The Poetical Works of Janet Little, The Scotch Milkmaid

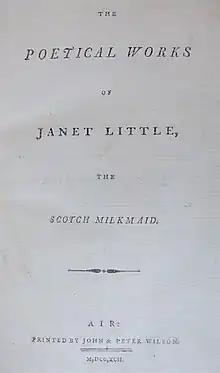
Janet Little's poetry, 1792 – Title page

The Poetical Works of Janet Little, The Scotch Milkmaid, often incorrectly rendered as The Poetical Works of Janet Little, The Scottish Milkmaid, was a volume of poems by Janet Little, who worked in a dairy, thus the 'Scotch Milkmaid'. At the time the term 'Scotch' was not specific to whisky.